The Black Mamba (film)

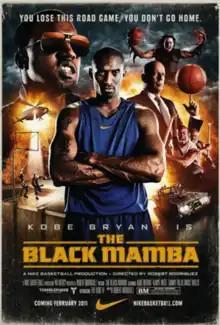
Official release poster

The Black Mamba is an American short film produced, written, and directed by Robert Rodriguez. It stars Kobe Bryant, Kanye West, Danny Trejo, and Bruce Willis.